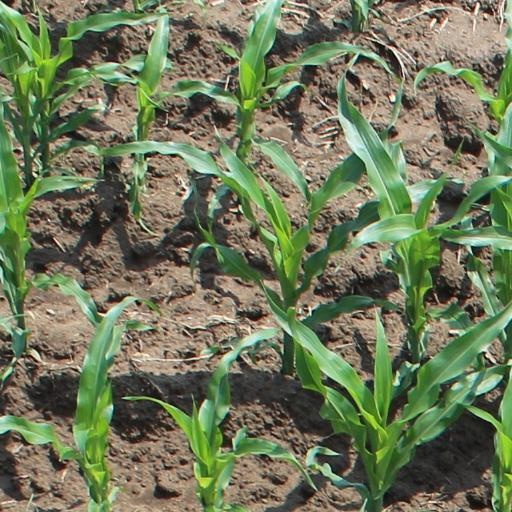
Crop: maize; corn